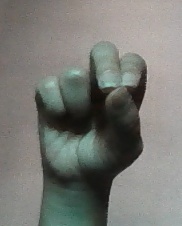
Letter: gaaf